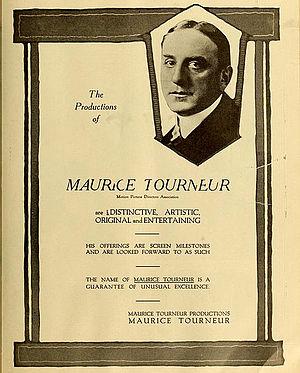
Maurice Félix Thomas dit Maurice Tourneur, né le 2 février 1876 dans le 17ᵉ arrondissement de Paris, ville où il est mort en son domicile le 4 août 1961 dans le 16ᵉ arrondissement, est un réalisateur français.